Canadian Aerodrome Baddeck No. 1 and No. 2

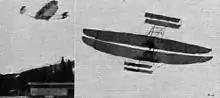
Two images of the Baddeck No. 2 in flight.

On 23 February 1910, with Baddeck No. 1 repaired, McCurdy made its first post-repair flight of 90 meters off the ice on Baddeck Bay.